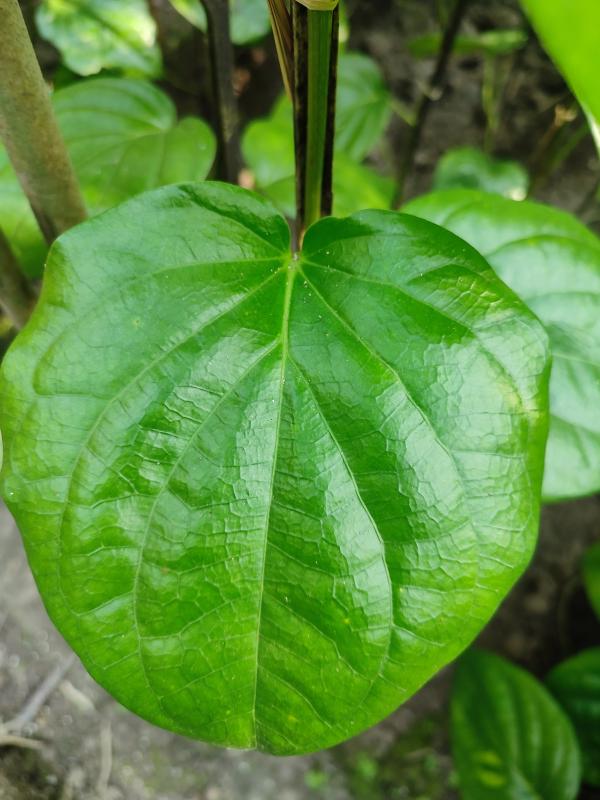
Label: Healthy_Leaf